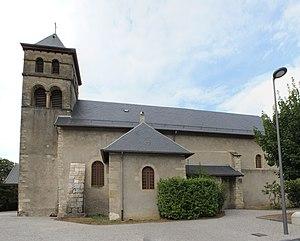
Église Saint-André de Copponex.
Copponex est une commune française située dans le département de la Haute-Savoie, en région Auvergne-Rhône-Alpes.
Cette liste des églises de la Haute-Savoie recense les édifices religieux - églises, basiliques et cathédrales - situés dans le département de la Haute-Savoie. Tous sont situés dans le diocèse d'Annecy, hormis ceux situés dans les paroisses du canton de Rumilly, unis à l'archidiocèse de Chambéry, Maurienne et Tarentaise.